Gymnasium (school)

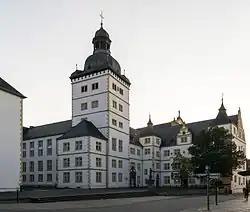
Gymnasium Theodorianum in Paderborn, Germany, one of the oldest schools in the world

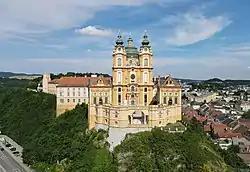
Stiftsgymnasium Melk, the oldest continuously operating school in Austria

Gymnasium (and variations of the word) is a term in various European languages for a secondary school that prepares students for higher education at a university. It is comparable to the US English term "preparatory high school" or the British term "grammar school". Before the 20th century, the gymnasium system was a widespread feature of educational systems throughout many European countries.